Scarification

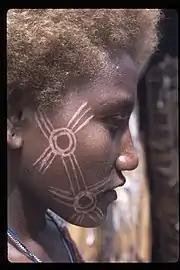
Scarifications on this child's face show his clan membership.

Some of these rites of passage have spiritual or religious roots, such young boys in the Chambri tribe of Papua New Guinea undergo scarification resembling crocodile scales to mark their transition into manhood, a ritual which stems from the belief that humans evolved from crocodiles.